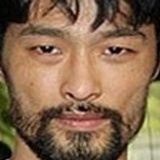
diễn viên Johnny Trí Nguyễn